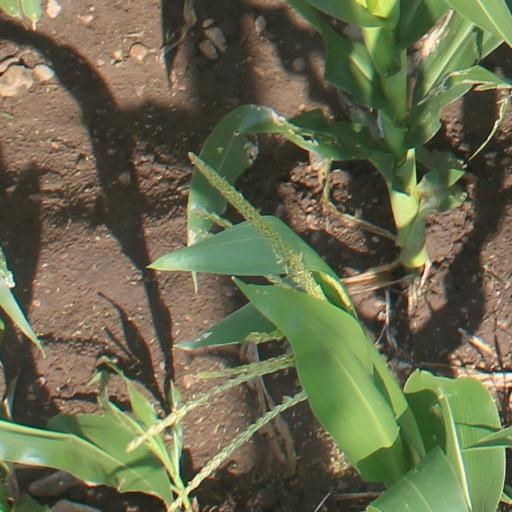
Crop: maize; corn